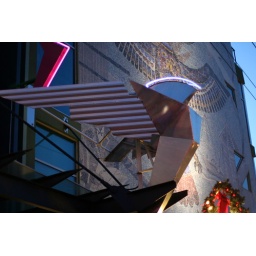
Metal bird on the front of my mom's building in Victoria.